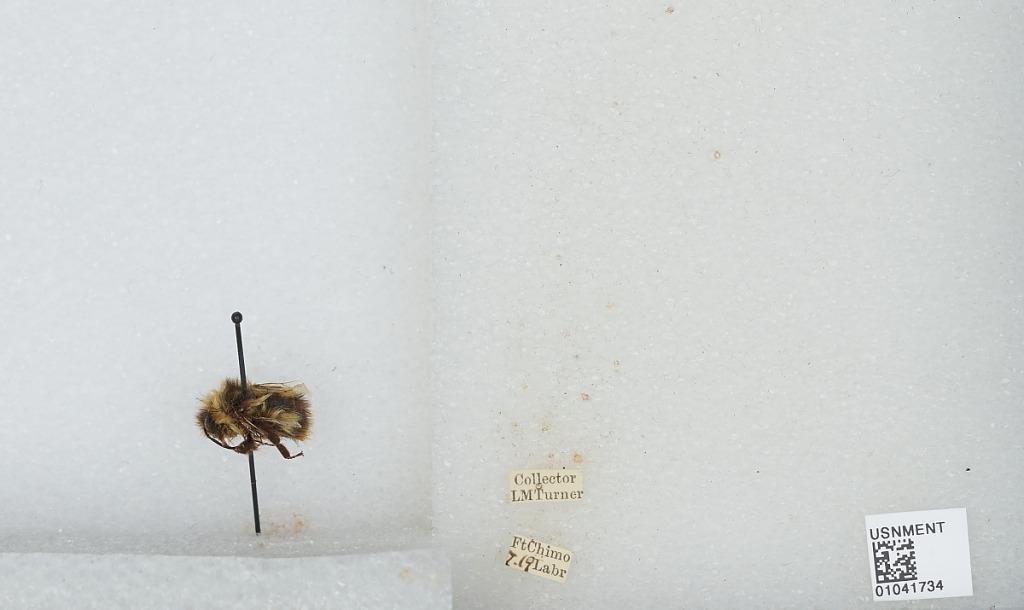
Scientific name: Bombus sp.
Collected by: L. Turner
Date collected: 1919-7-
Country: Canada
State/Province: Quebec
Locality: Kuujjuaq
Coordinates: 58.1067, -68.3986